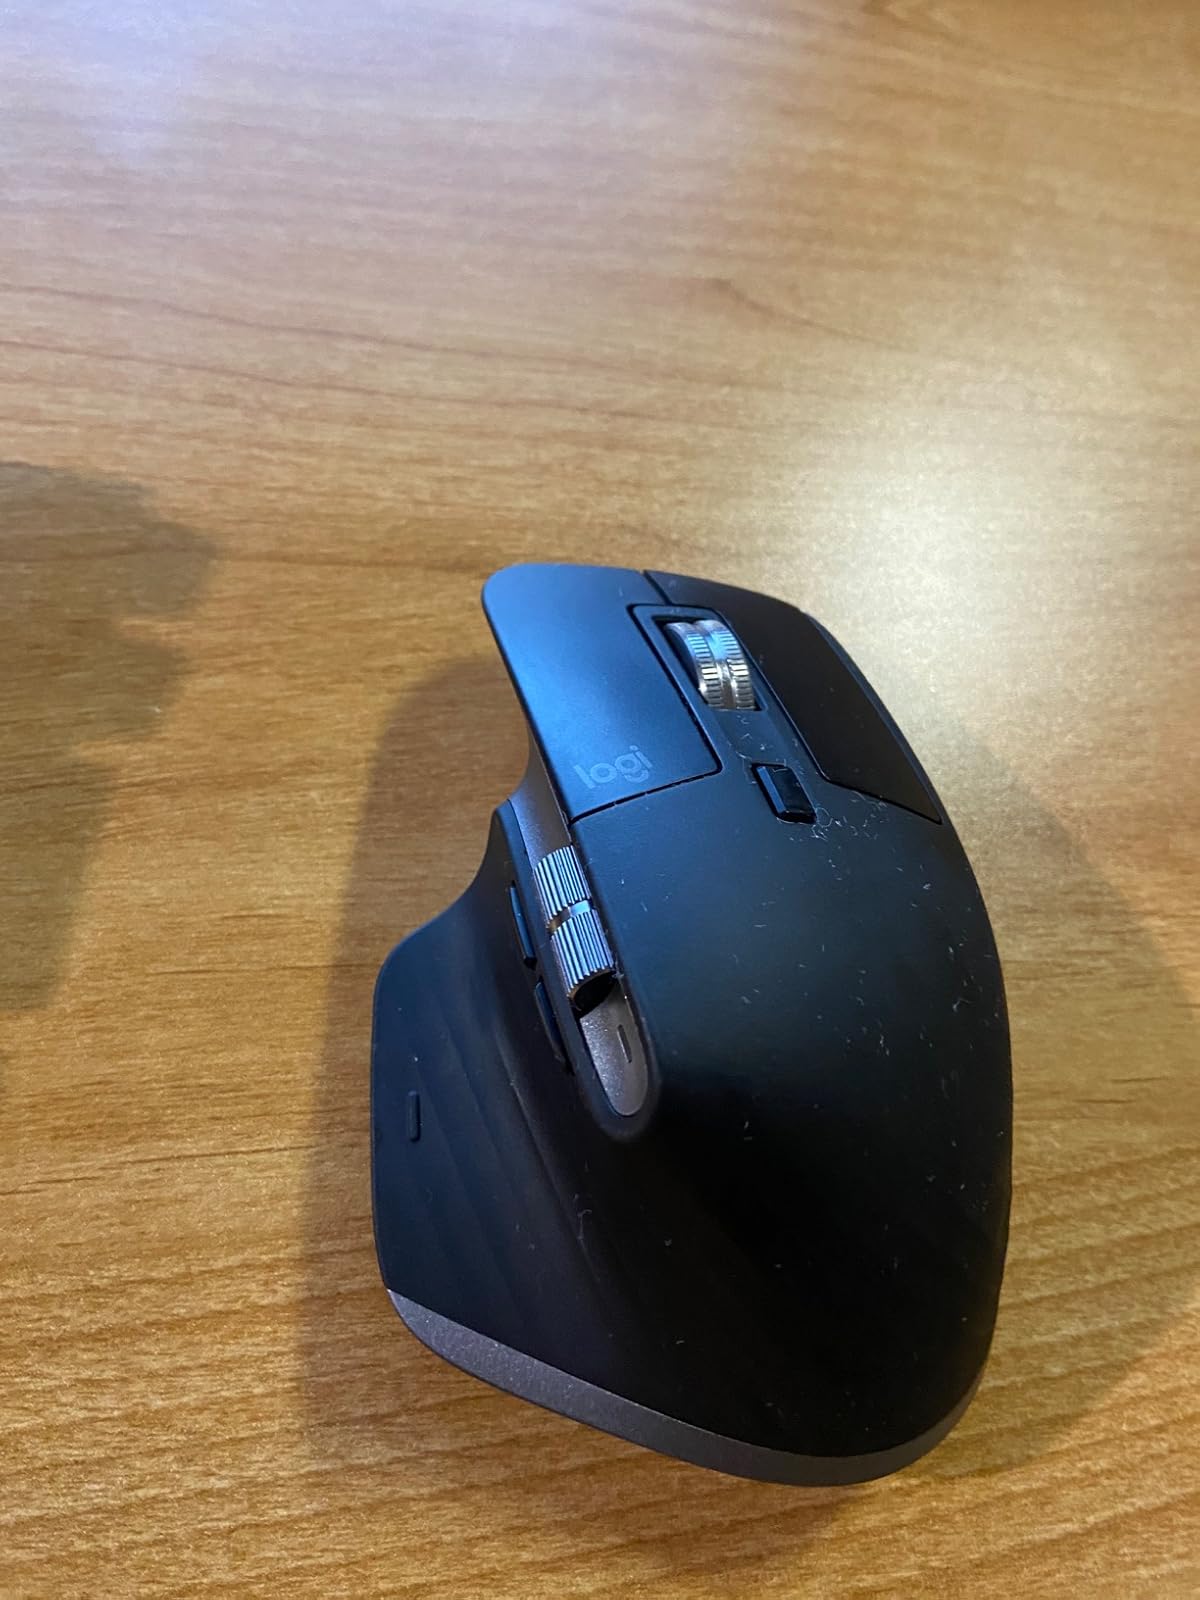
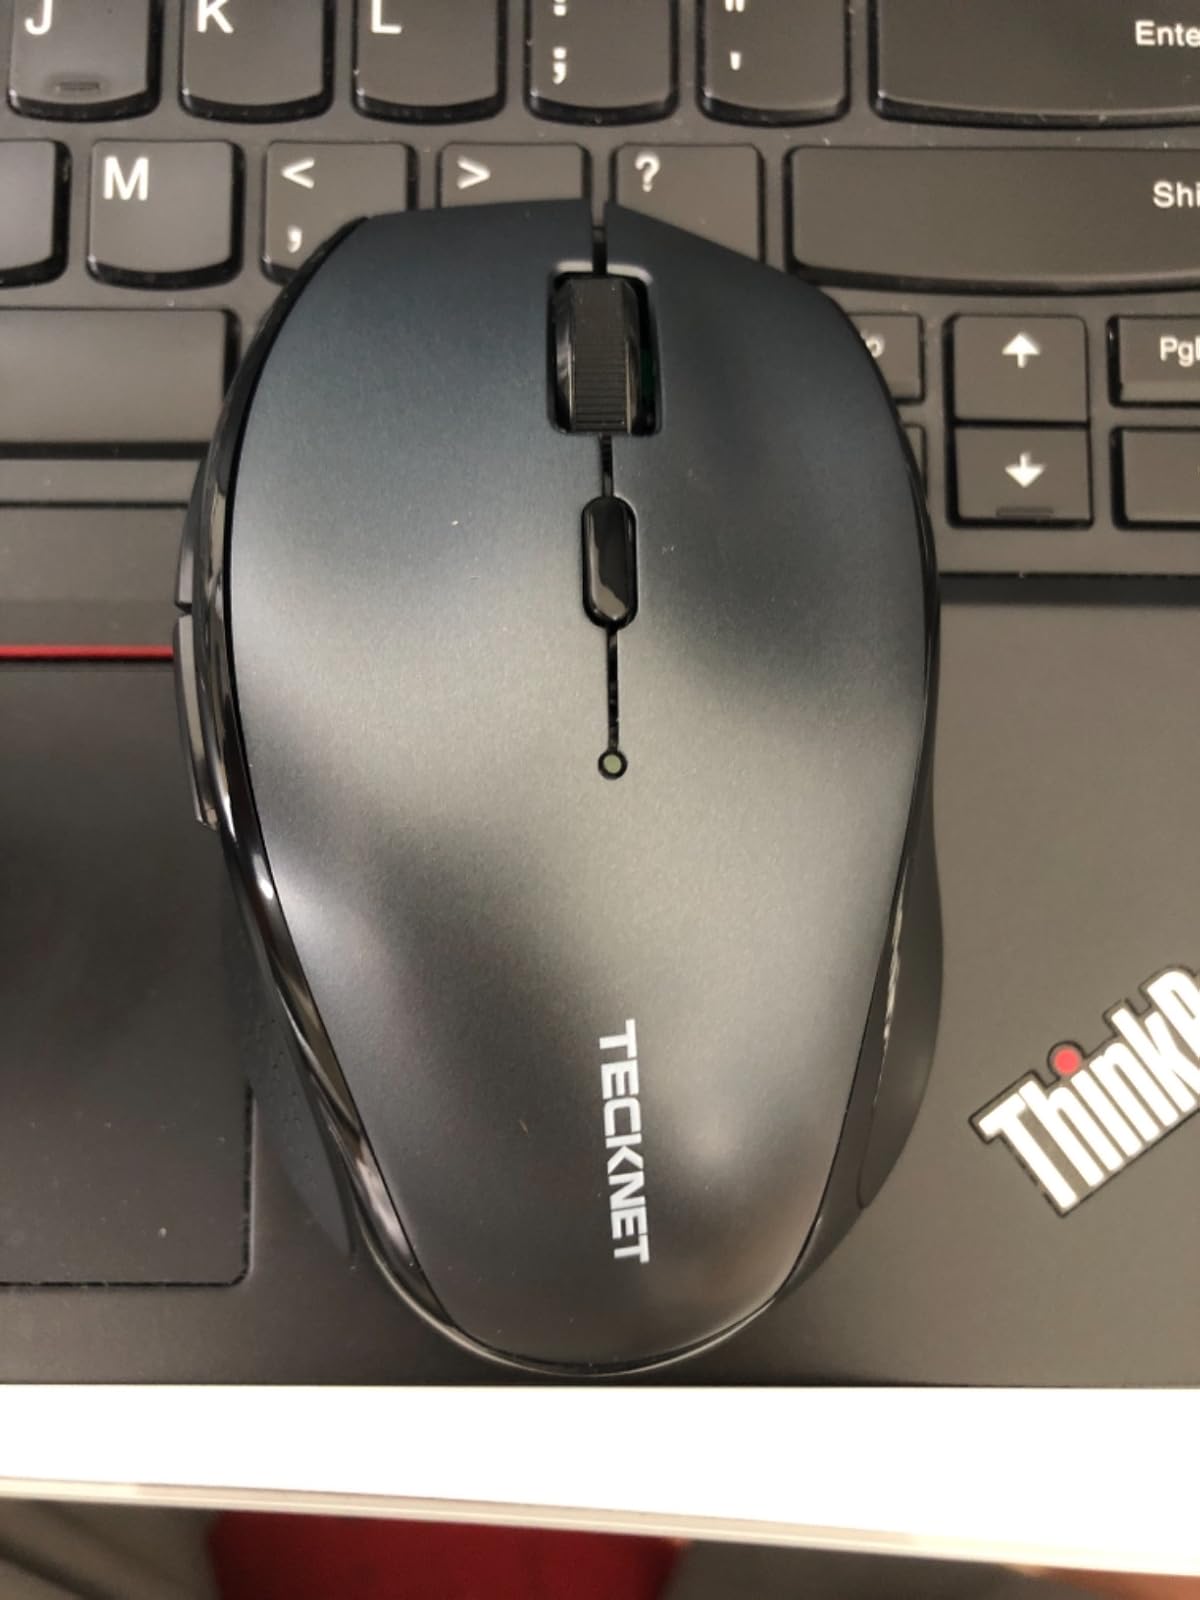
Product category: mouse
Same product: no